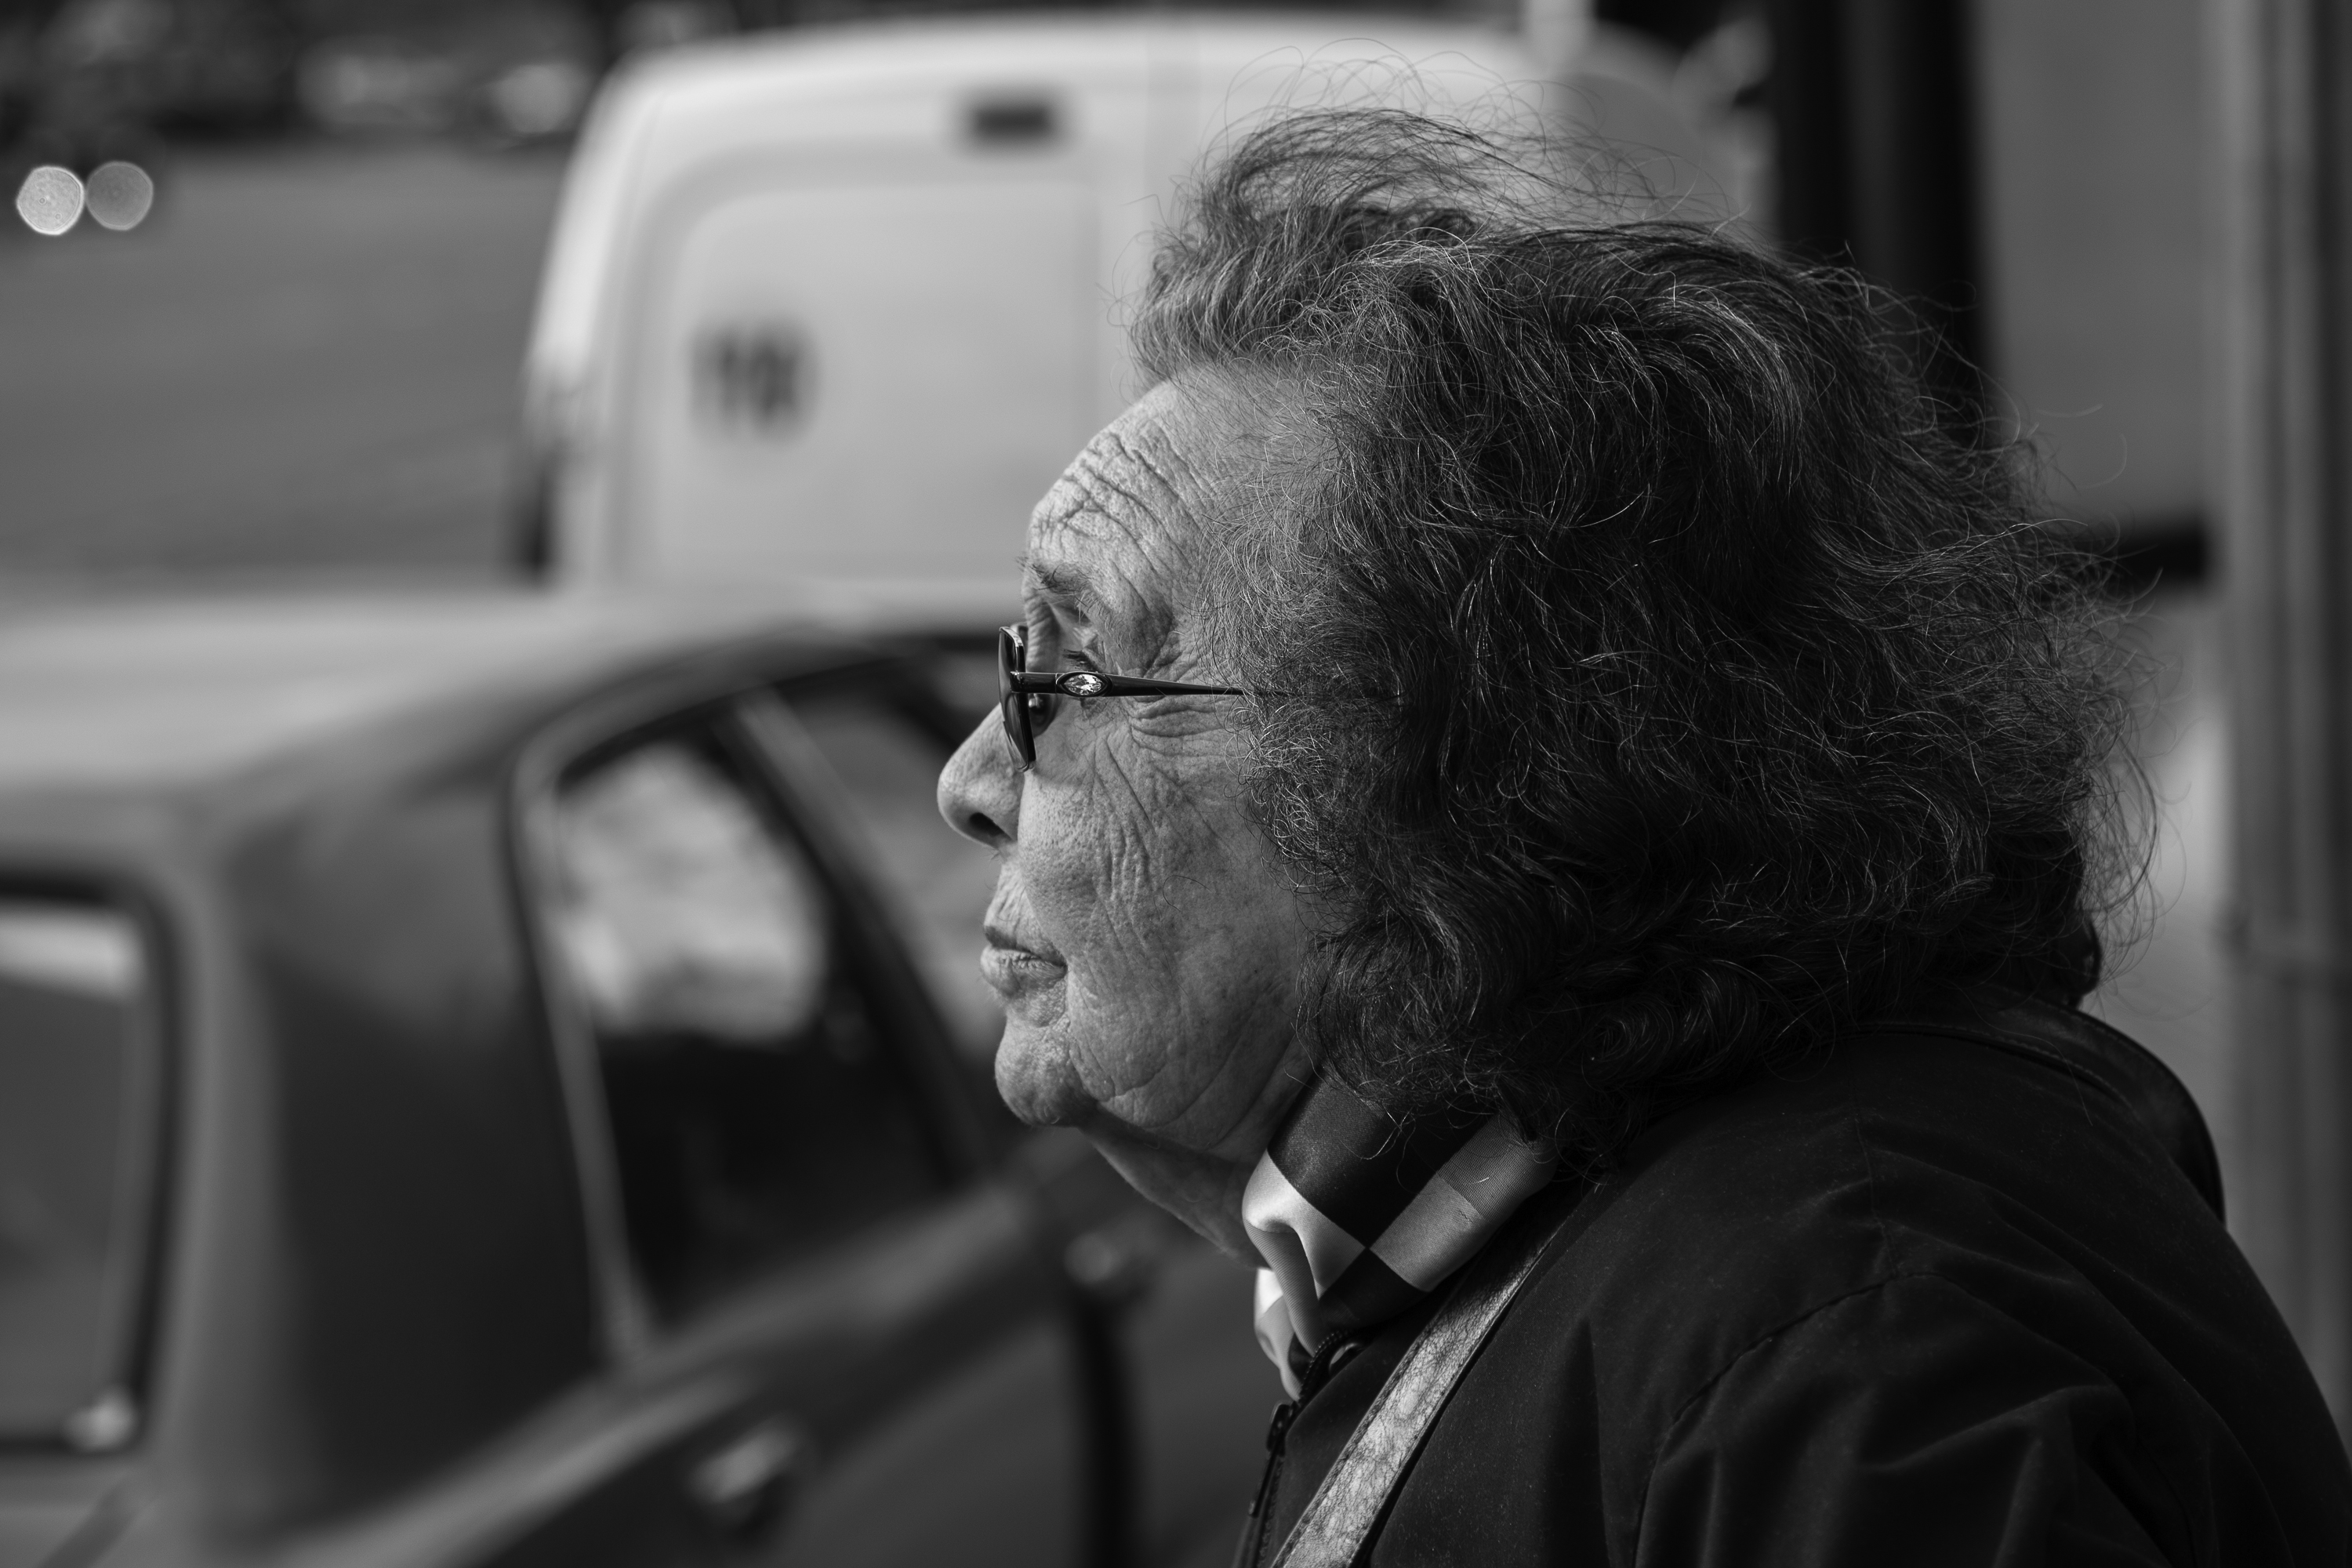
man, person, black and white, white, street, photography, driving, photo, portrait, canon, black, monochrome, reflex camera, bw, blackandwhite, blackwhite, digital camera, glasses, photoshop, 6d, lightroom, foto, argentina, streetphoto, 60d, canonef50mmf14usm, blanconegro, monochrom, canoneos6d, canonlens, rodrigoparedes, buenosaires, ar, 160378, www160378com, canoneos60d, canoneosrebelt1, canonef1635mmf28liiusm, canonef24105mmf4lisusm, monochrome photography, film noir, single lens reflex camera